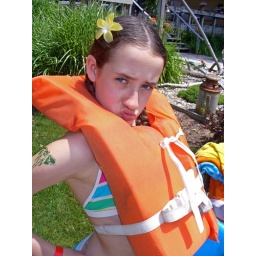
The yellow flower only turns yellow in the sun (otherwise it is white)